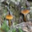
Label: mushroom